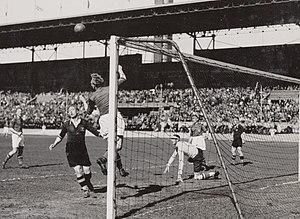
Le front de la Seconde Guerre mondiale s'étendant rapidement, l'équipe de Belgique de football joua en 1940 jusqu'à l'extrême limite des possibilités.